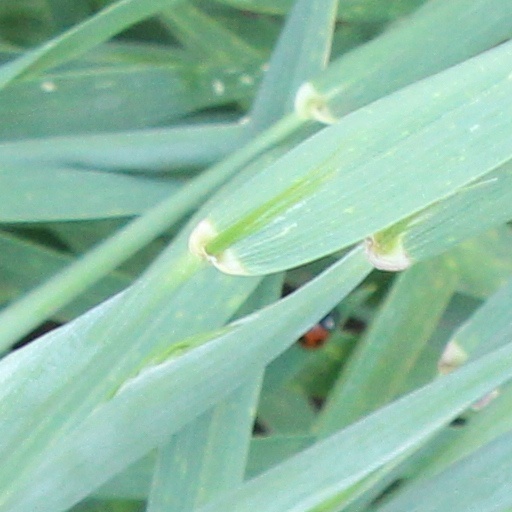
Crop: wheat